Chipotle
Also known as:
ar - Arabic: جبتلة
ca - Catalan: Chipotle
cs - Czech: Chipotle
da - Danish: Chipotle
el - Greek: Τσιπότλε
es - Spanish: Chile chipotle
fr - French: Chipotle
gl - Galician: Chipotle
he - Hebrew: צ'יפוטלה
hu - Hungarian: Chipotle
it - Italian: Chipotle
ja - Japanese: チポトレ
jv - Javanese: Chipotle
kn - Kannada: ಚಿಪೋಟ್ಲೆ
ko - Korean: 치포틀레고추
nb - Norwegian Bokmål: Chipotle
nl - Dutch: Chipotle
pt - Portuguese: Chipotle
ru - Russian: Чипотле
sv - Swedish: Chipotle
th - Thai: ชิโปตเล
tr - Turkish: Chipotle
uk - Ukrainian: Чипотле
Category: vegetable (chili pepper, pepper)
Cuisine: Mexican
Associated cuisines: Mexican
Area: Mexico
Countries: Mexico
Region: Central America

This ingredient is a smoke-dried ripe type of chili pepper used for seasoning.

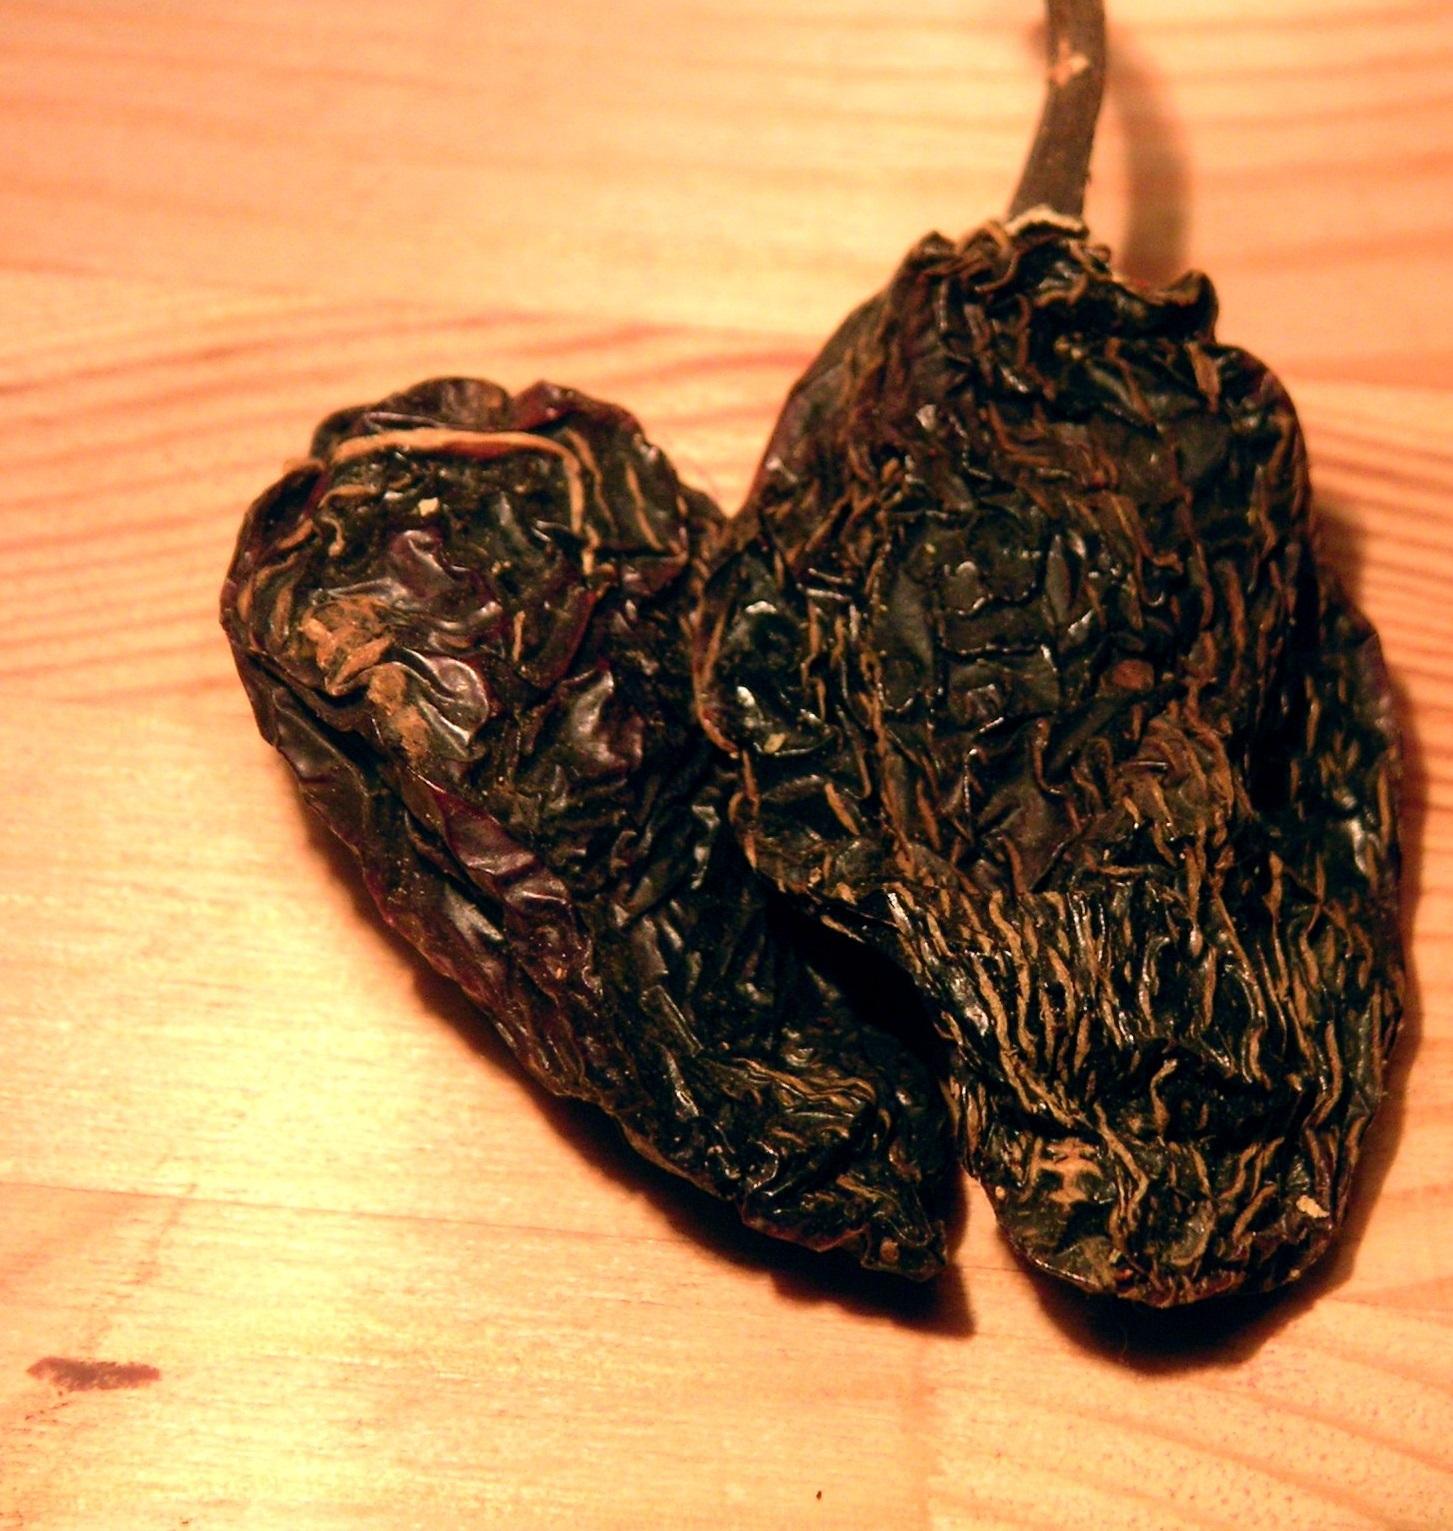
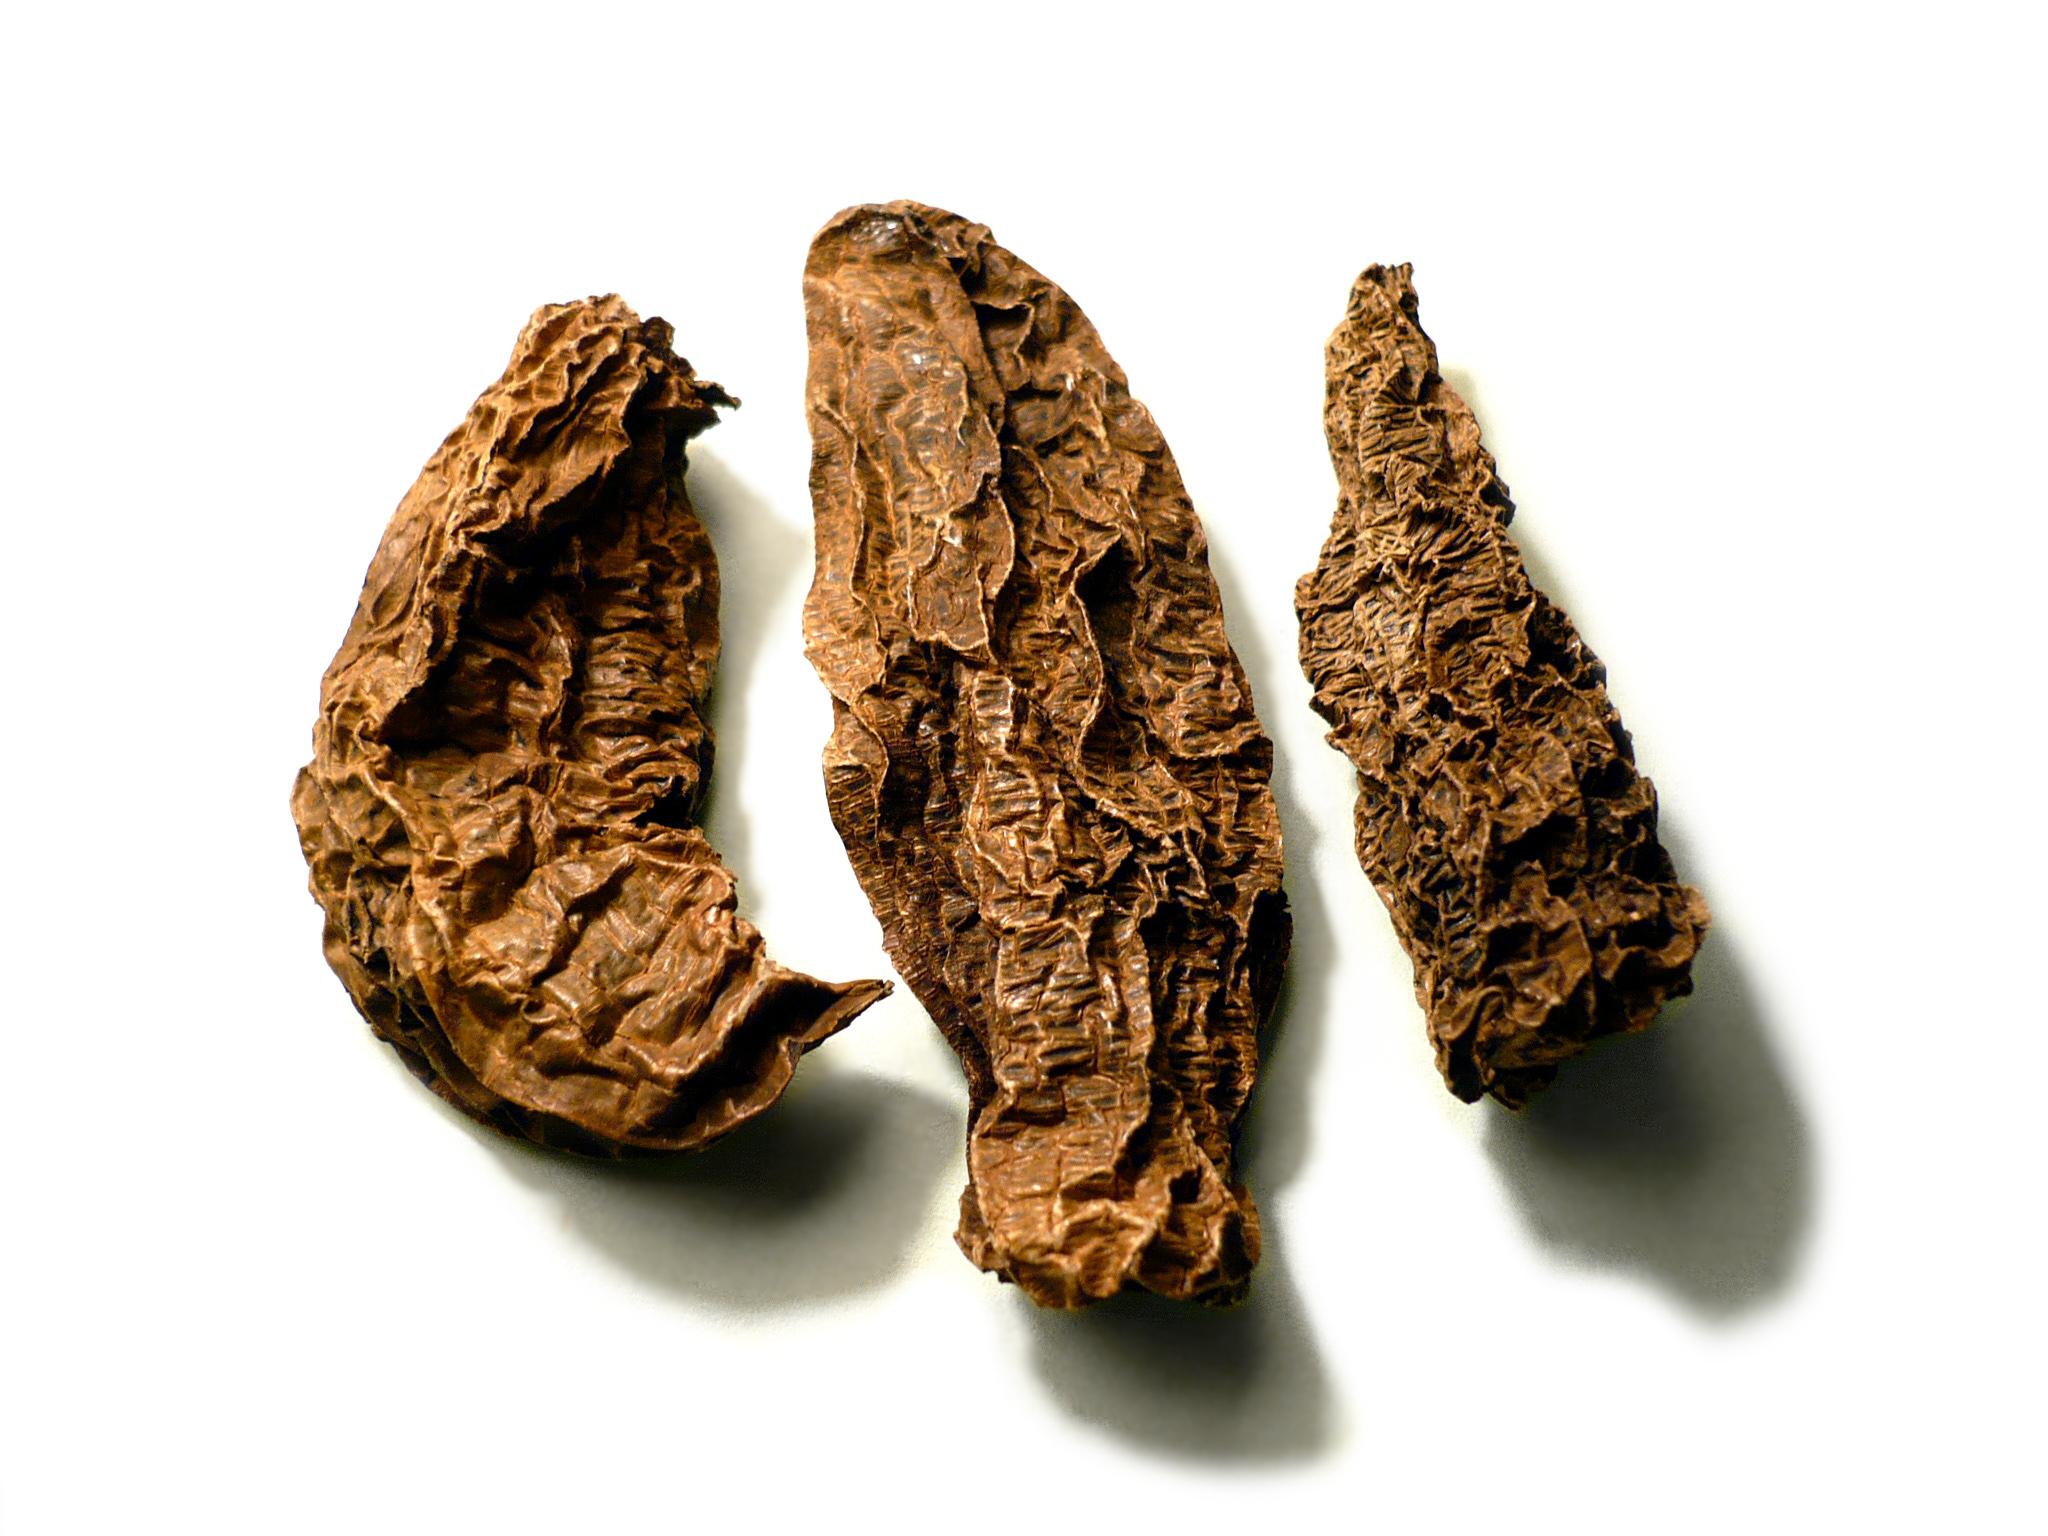